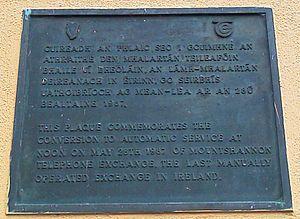
Mountshannon est un village à l'est du comté de Clare, en Irlande et une paroisse catholique du même nom.